Michael Elmore-Meegan

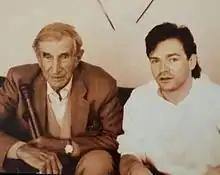
Sir Wilfred Thesiger (left) and Elmore-Meegan

Under Elmore-Meegan's leadership, ICROSS worked with a number of other organisations on a Royal College of Surgeons in Ireland led project, to develop a Solar water disinfection system that could be used by village households.